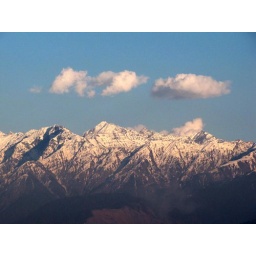
The clouds were really standing out - just a couple, bang in the middle of the clear azure.